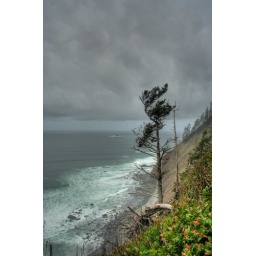
You can spot the tillamook rock and its lighthouse in the distance